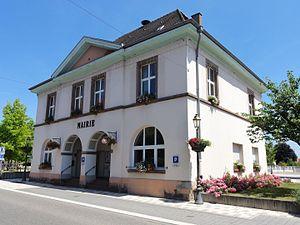
Gries est une commune française située dans le département du Bas-Rhin, en région Grand Est.